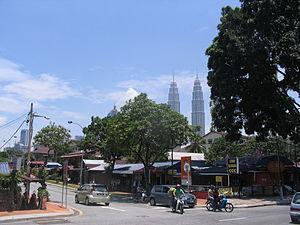
Kampung Baru - Jalan Rajah Abdullah
Kampung Baru, signifiant nouveau village en malaisien, est un quartier de Kuala Lumpur en Malaisie